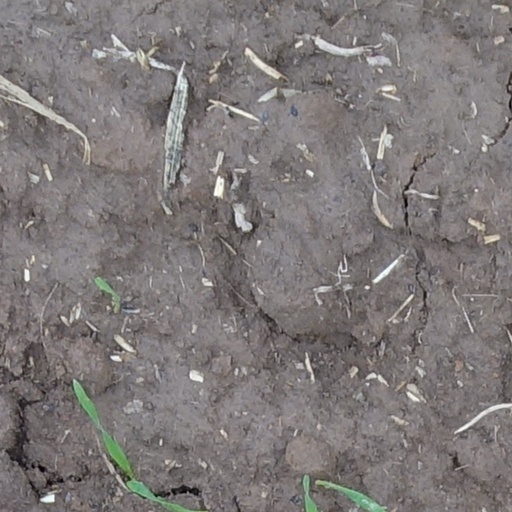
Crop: wheat